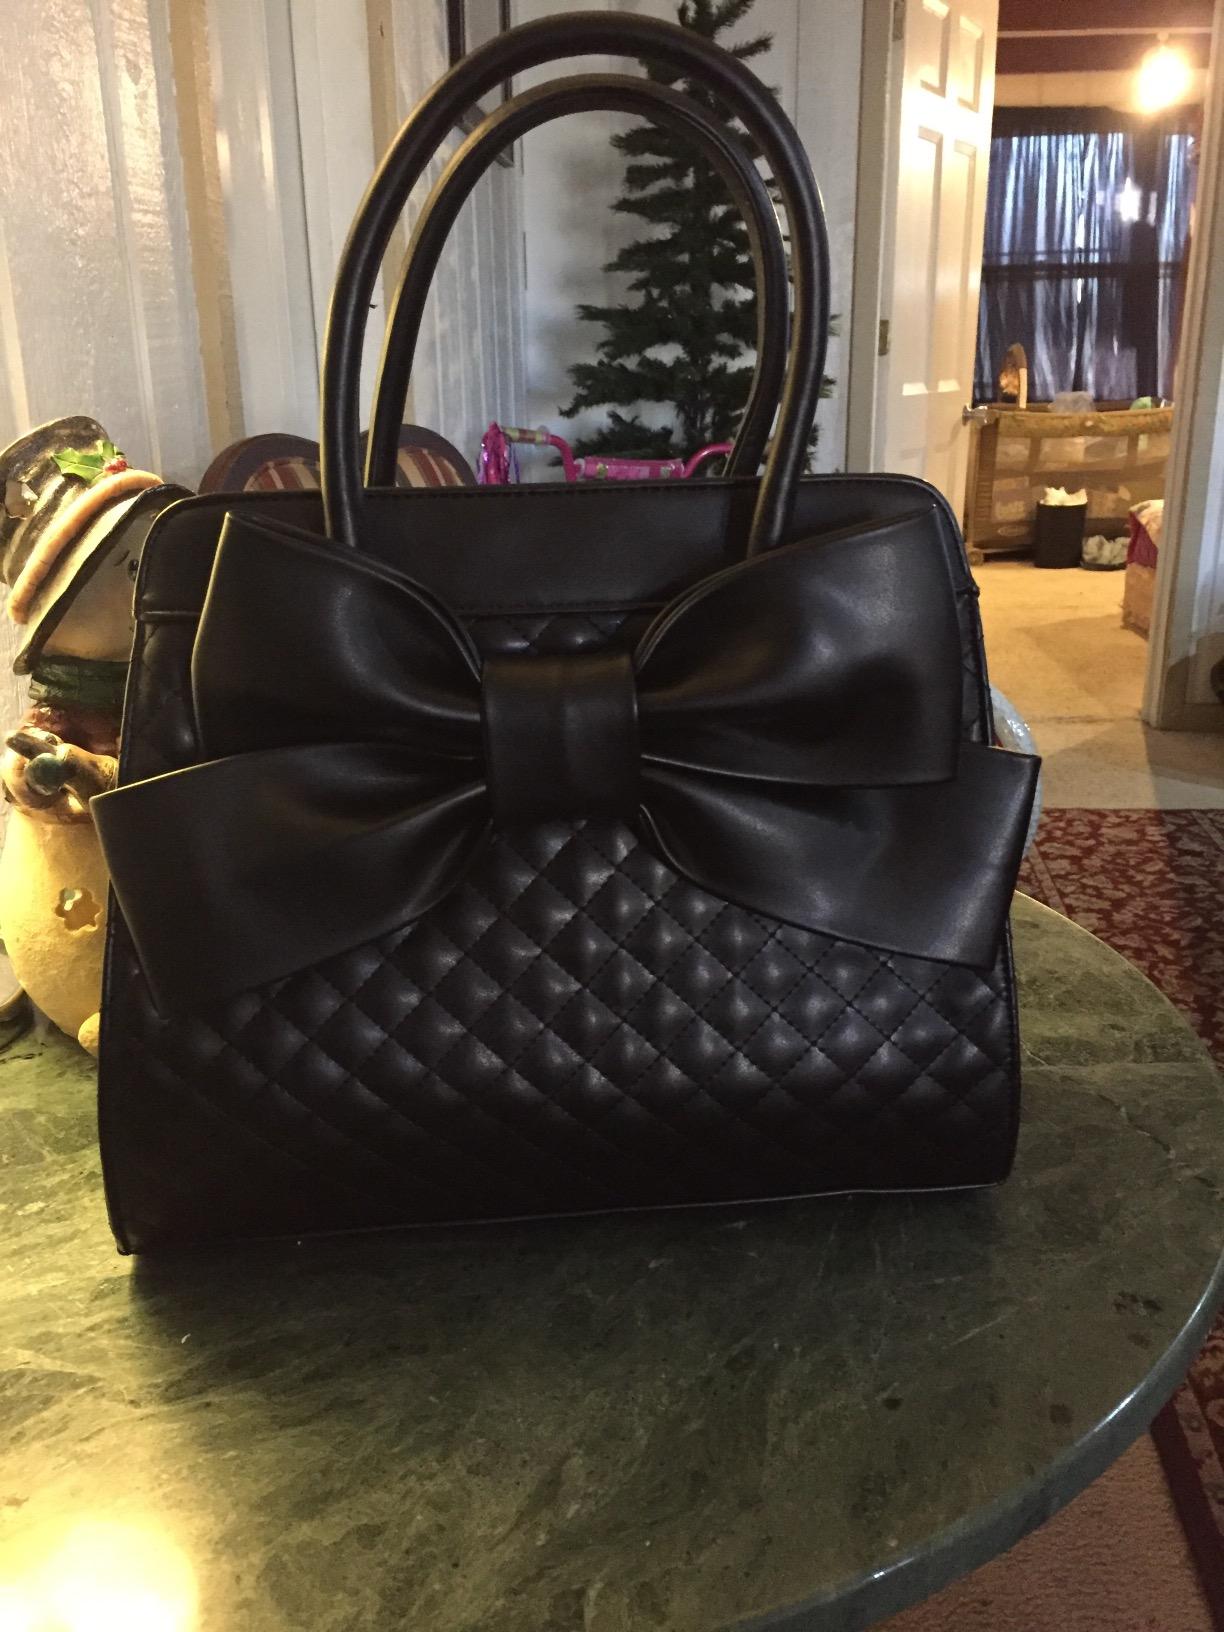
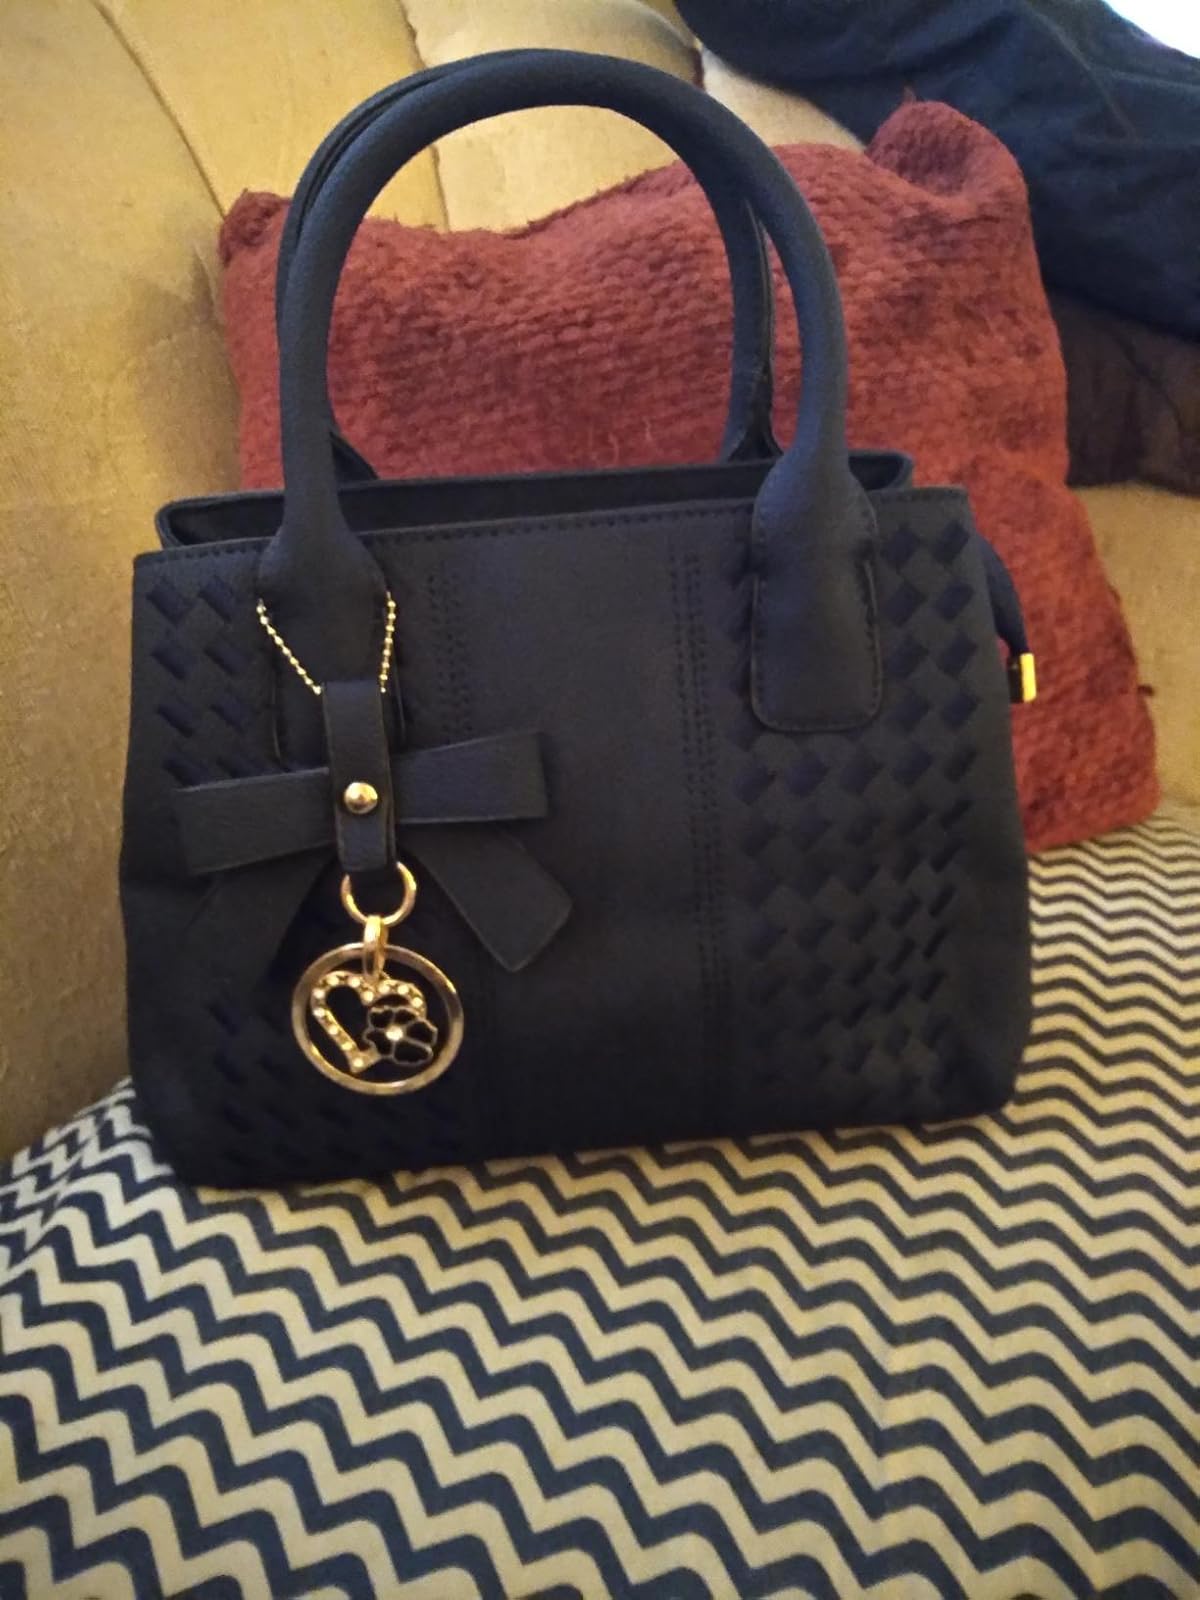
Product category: accessories_handbag
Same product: no